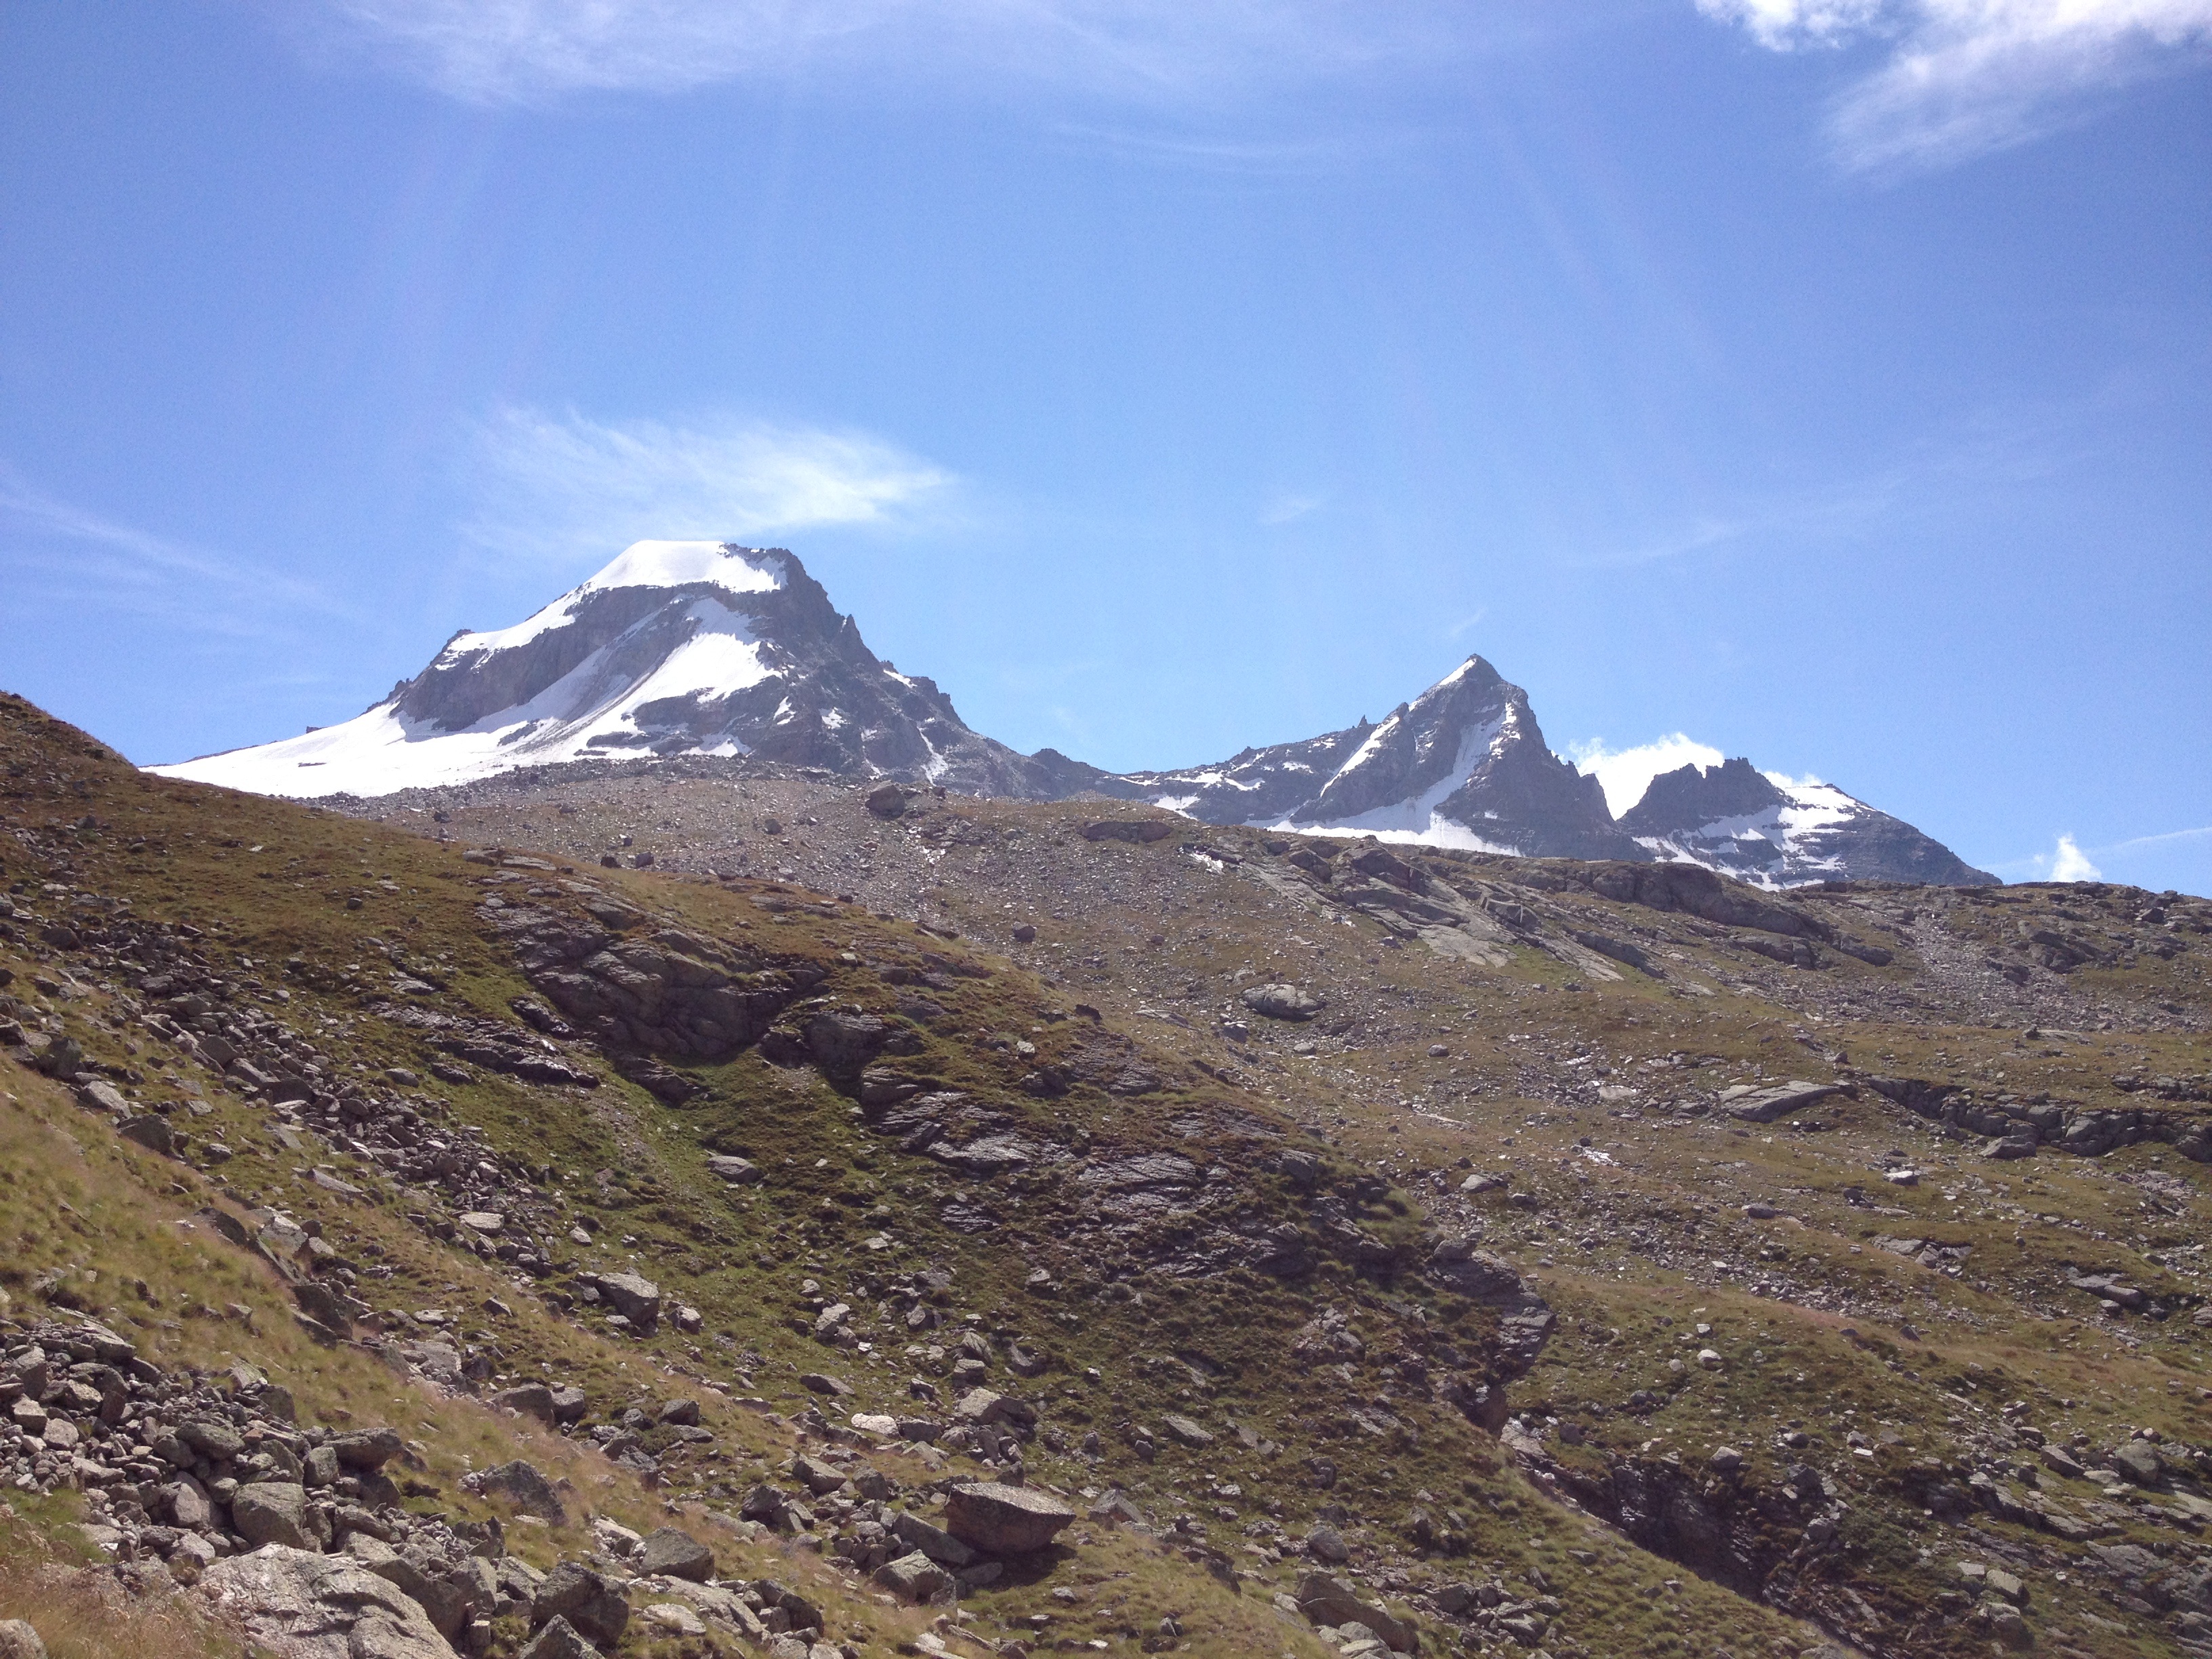
landscape, wilderness, walking, mountain, snow, hill, adventure, mountain range, glacier, highland, ridge, summit, alps, plateau, fell, loch, landform, mountain pass, geographical feature, mountainous landforms